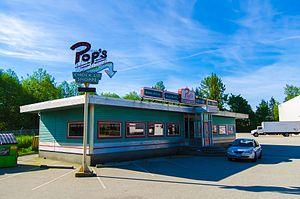
Riverdale est une série télévisée américaine développée par Roberto Aguirre-Sacasa et diffusée depuis le 26 janvier 2017 sur le réseau The CW.